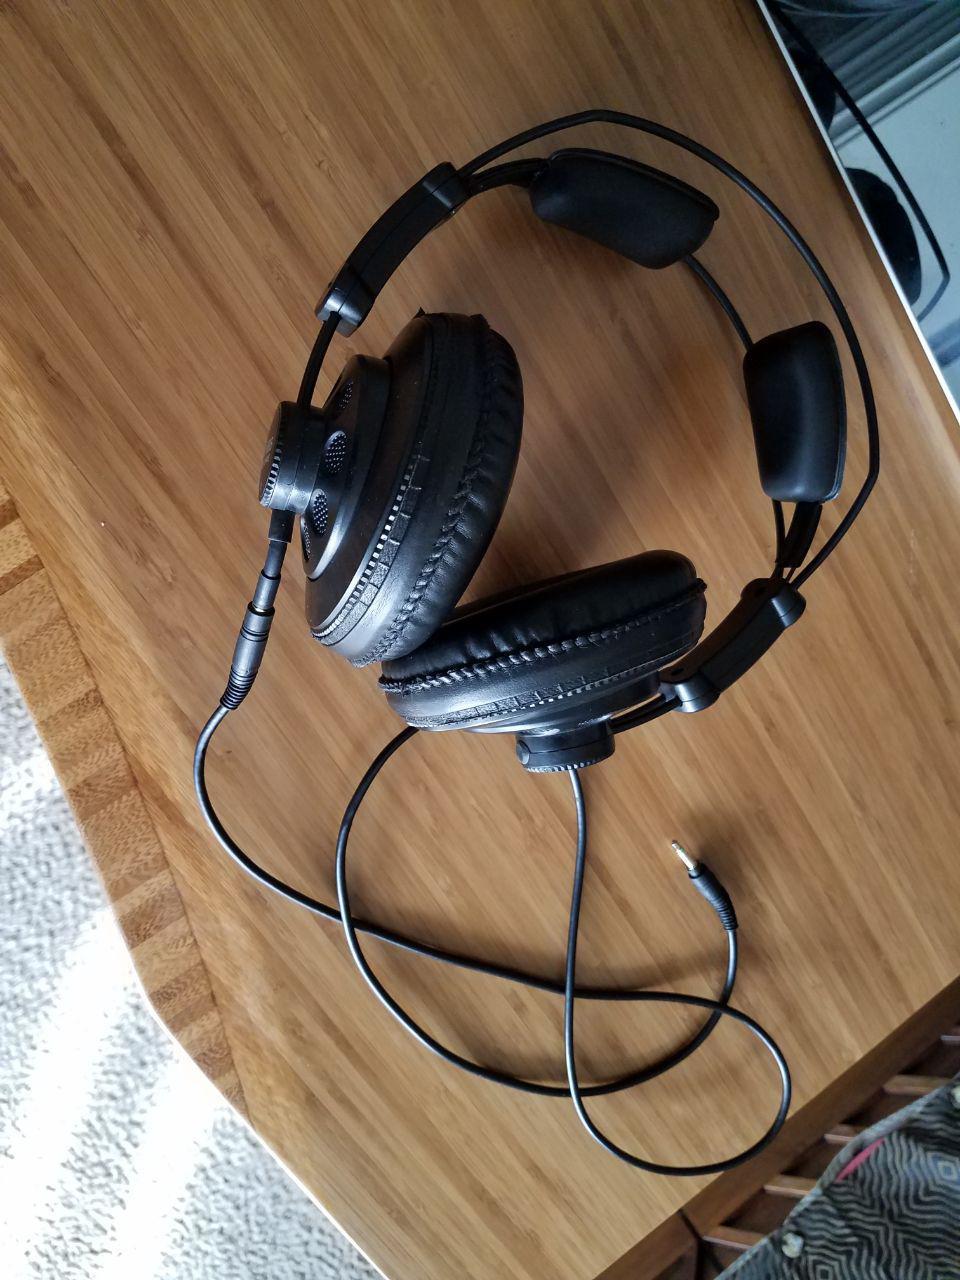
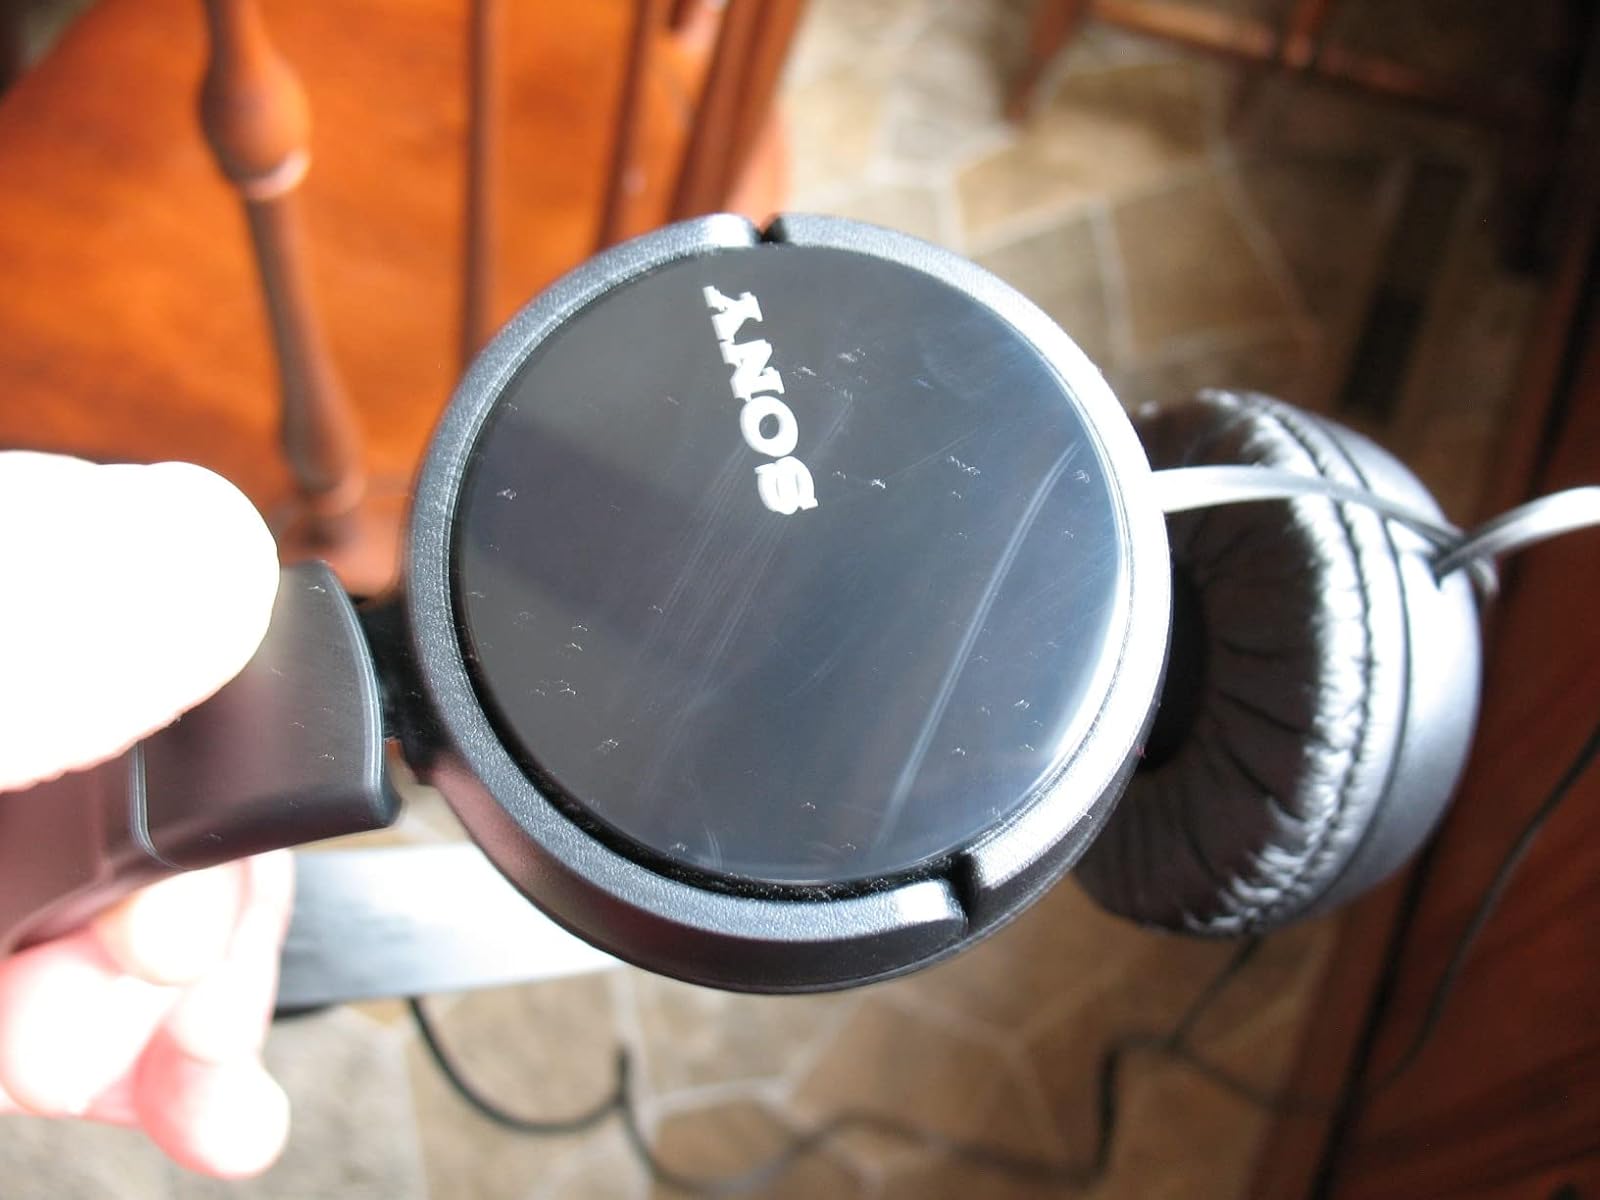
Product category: headphones
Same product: no